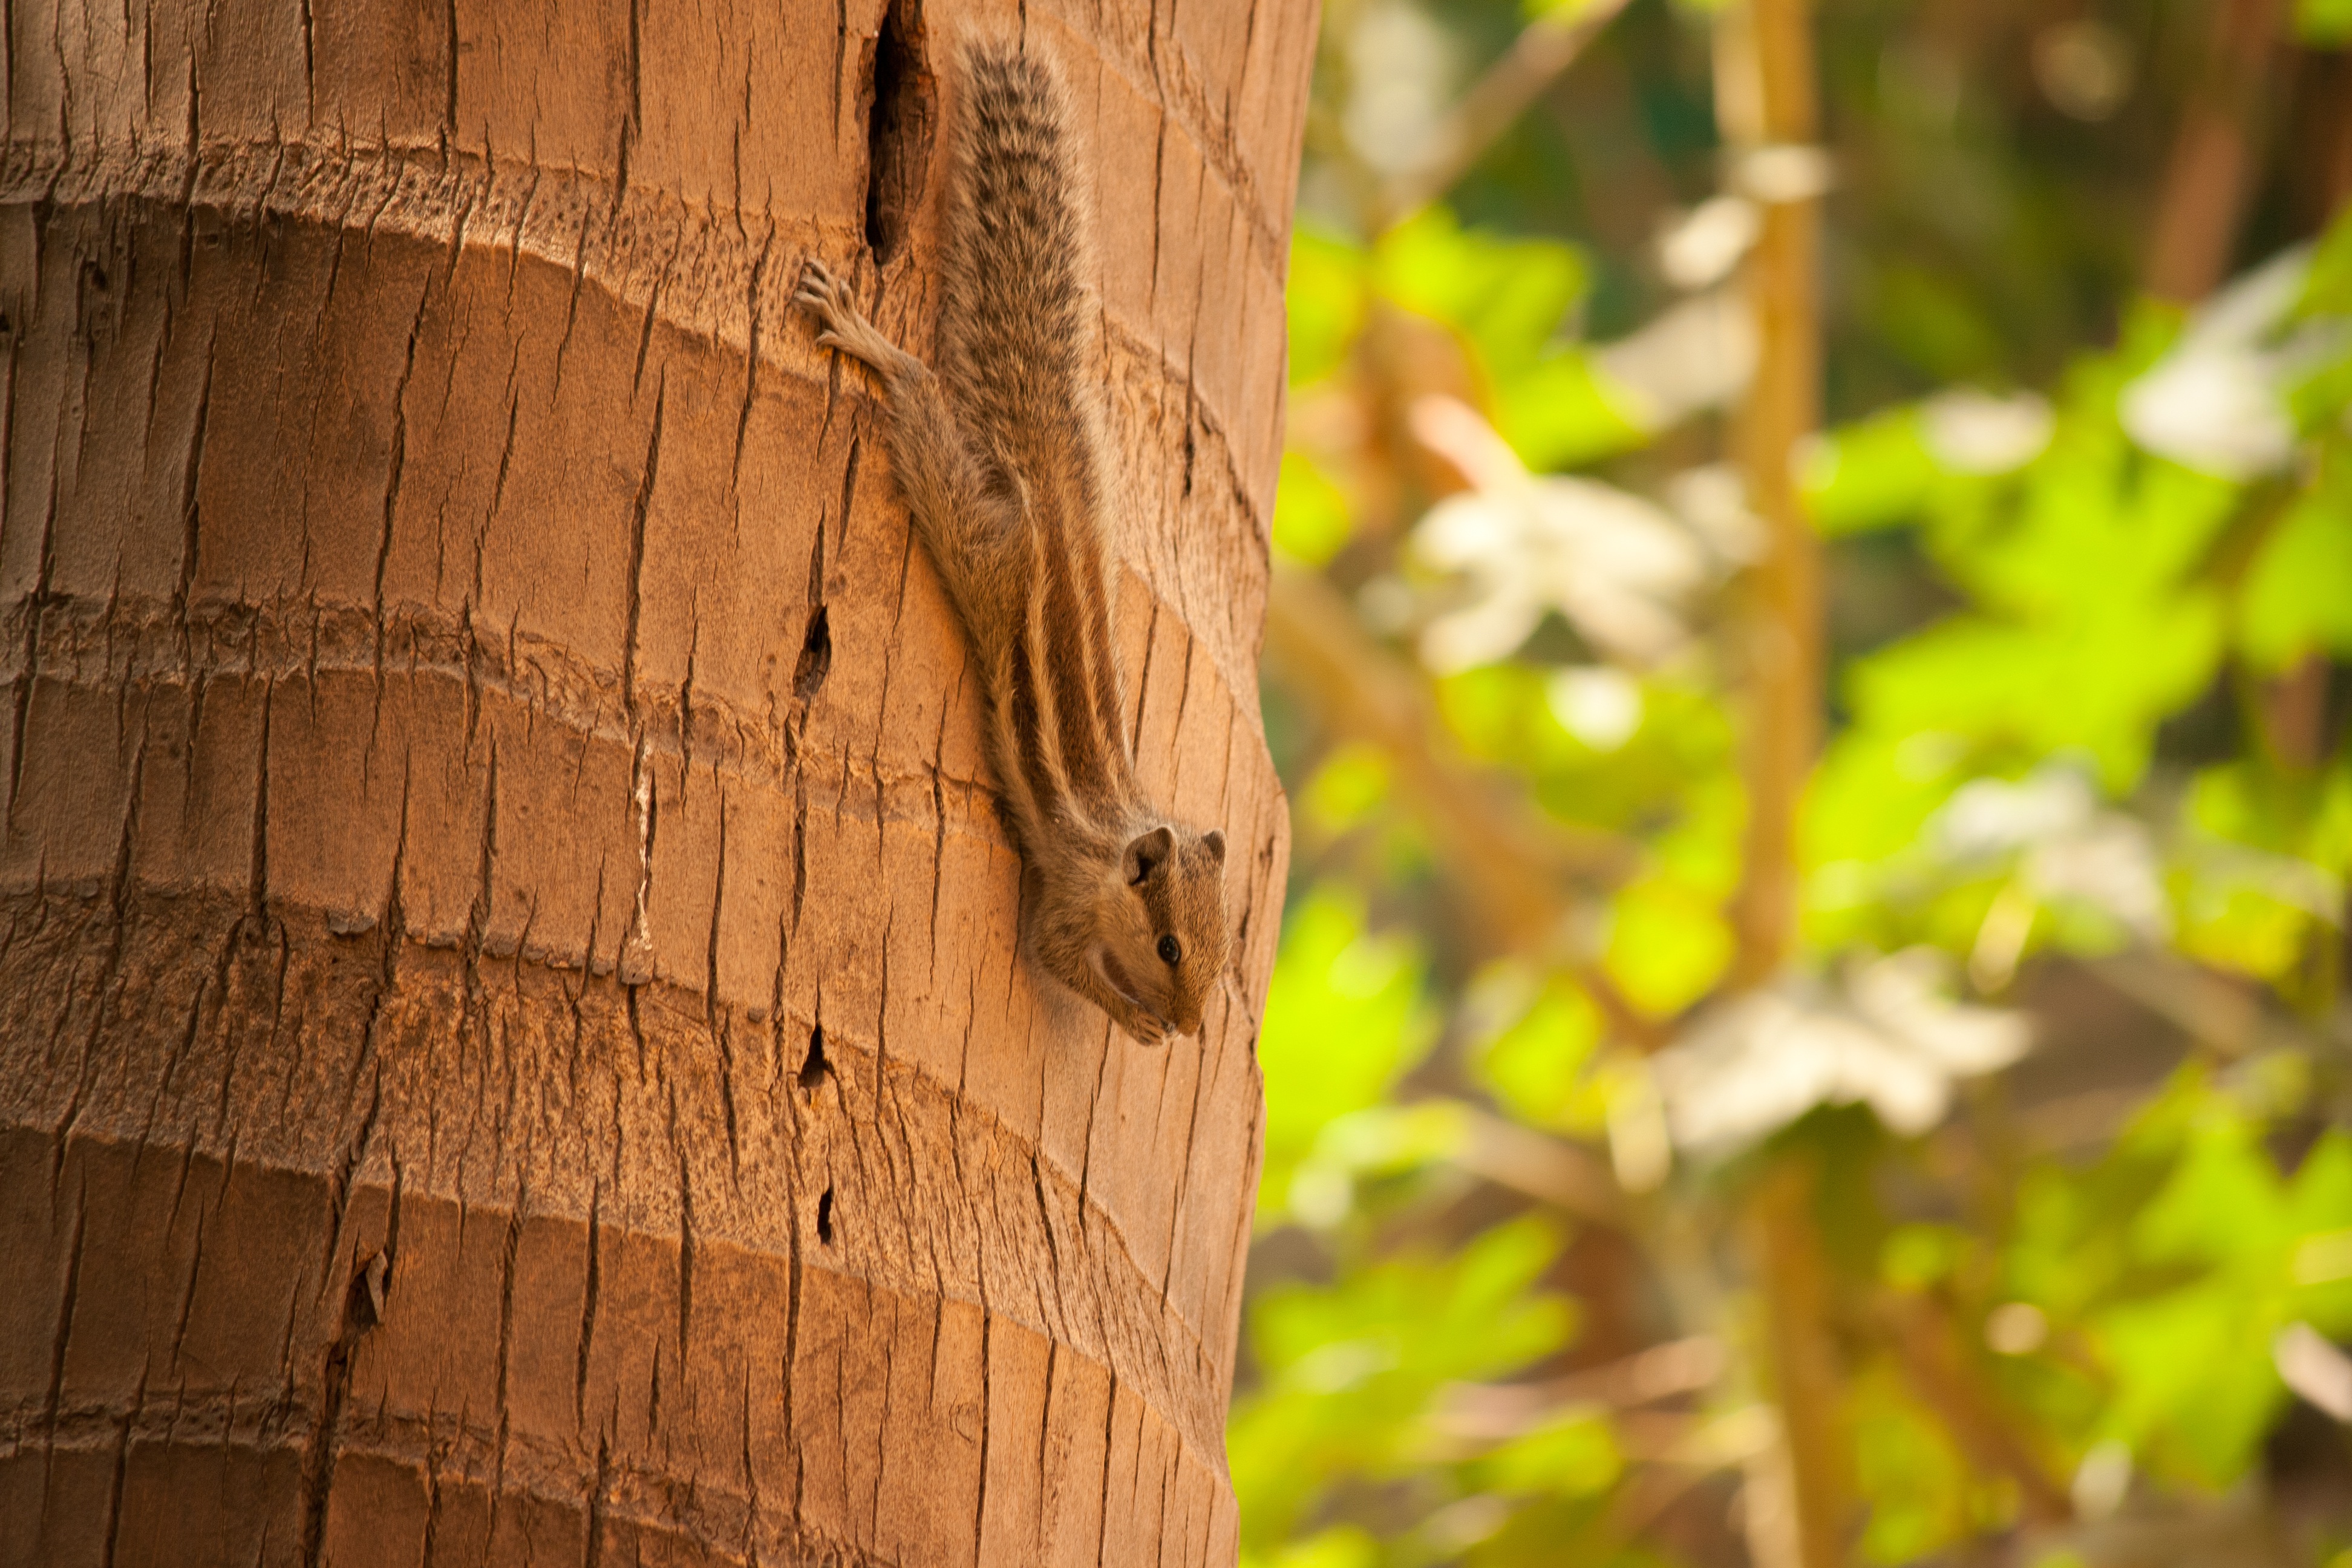
tree, nature, forest, branch, plant, wood, palm tree, sunlight, leaf, trunk, animal, cute, green, autumn, soil, climbing, squirrel, rodent, fauna, down, plant stem, woody plant